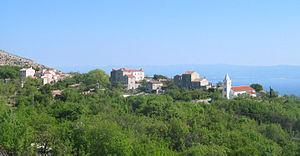
Predošćica est une localité de Croatie située dans la municipalité de Cres, dans le comitat de Primorje-Gorski Kotar. En 2001, la localité comptait 4 habitants.